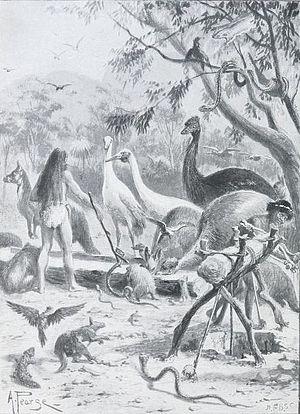
Louis de Rougemont était un explorateur auto-proclamé qui affirmait avoir eu des aventures en Australasie.